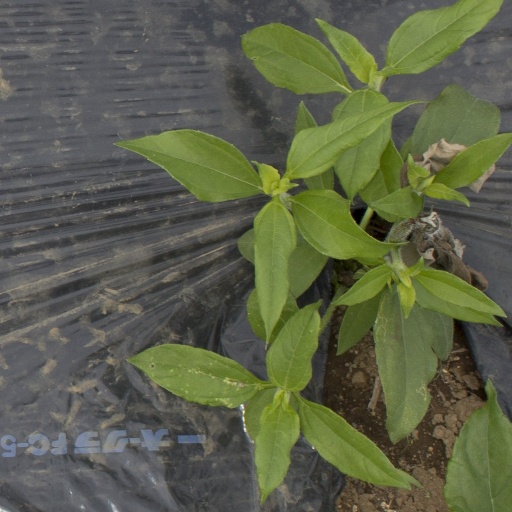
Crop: Jerusalem artichoke